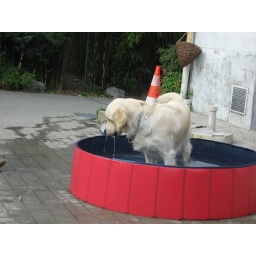
Alix is a female golden retriever and a service dog in training. Picture taken by her foster family.